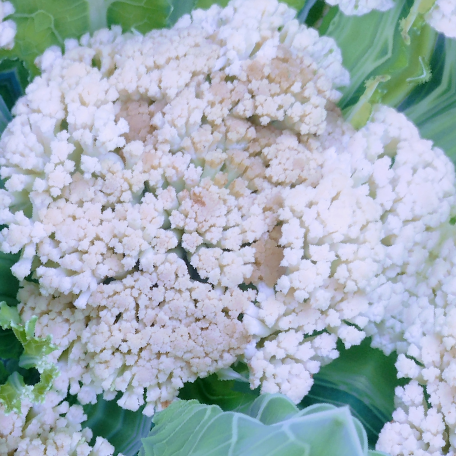
Label: Bacterial spot rot